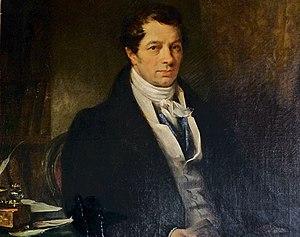
Jean-Baptiste Say (1767-1832)
Un économiste est une personne spécialiste des sciences économiques. Il est souvent titulaire d'un doctorat d'économie. Dans la plupart des cas, il travaille en tant qu'enseignant ou chercheur dans une université, mais il peut également être employé dans un think-tank, une institution financière ou un organisme international.
Jean Baptiste Say, né à Lyon le 5 janvier 1767 et mort à Paris le 14 novembre 1832, est le principal économiste classique français. Industriel du coton, il fut l'un des entrepreneurs huguenots de cette industrie alors en plein essor. Il fut également journaliste. Il est réputé pour ses positions libérales.